B82 (New York City bus)

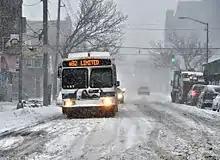
A 2007 Orion VII OG HEV (6797) on the B82 Limited approaching Coney Island in January 2018, prior to SBS implementation

In late April 2001, after the reopening of a ramp to the Belt Parkway that had been closed for 35 years, left turns from southbound Cropsey Avenue to eastbound Bay 52nd Street were prohibited. The New York City Transit Authority, which runs the B82 route, had not been informed of the traffic pattern change. As such, southbound B82 buses were required to make a circuitous detour, turning right from Cropsey onto 26th Avenue, then left onto a service road of Shore Parkway. With the new traffic pattern, the southbound B82 was able to continue on its route, but it skipped four stops that were formerly located on Cropsey Avenue, which prompted complaints from elderly riders. Several hundred people protested the change, and on May 26, 2001, the four bus stops were restored with the installation of a left turn lane at Canal Avenue, a block south of Bay 52nd Street. At the time, the B82 terminated at Canal Avenue.